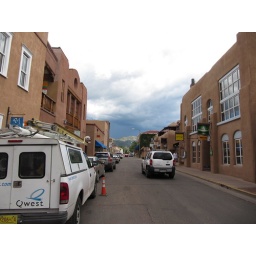
A random street in Santa Fe, oh with a giant mountain nearby.